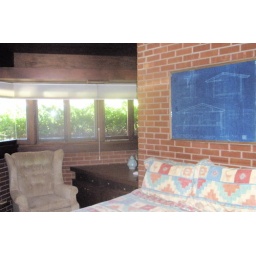
master bedroom with previous owners furnishings. above bed is original blueprint